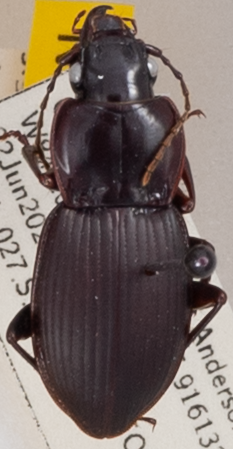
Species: Cyclotrachelus sigillatus
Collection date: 2022-06-22
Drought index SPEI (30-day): -0.58
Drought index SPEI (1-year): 0.23
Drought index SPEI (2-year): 0.03